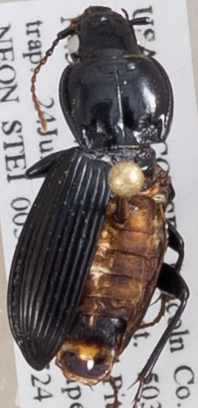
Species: Pterostichus novus
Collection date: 2018-07-24
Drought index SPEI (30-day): -0.71
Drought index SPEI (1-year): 0.17
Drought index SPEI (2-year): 2.09